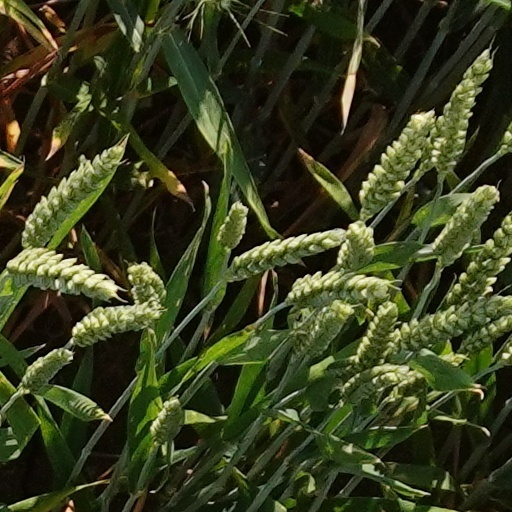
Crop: wheat